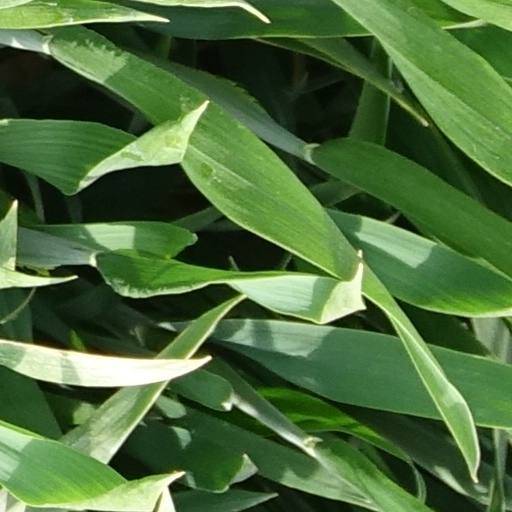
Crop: wheat